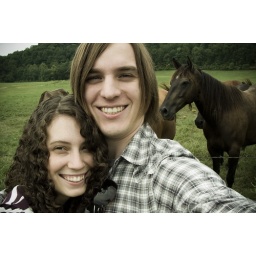
We found some horses out by a field and proceeded to visit with them.